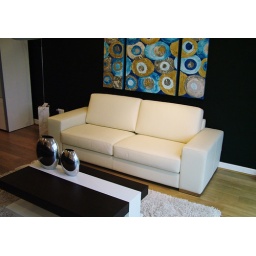
Artico sofa in white leather